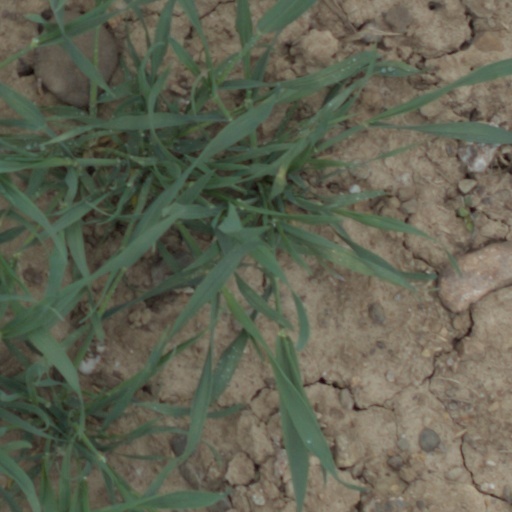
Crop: wheat